List of Superman & Lois characters

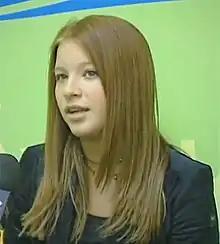
Stacey Farber played Leslie.

Lana Lang (portrayed by Emmanuelle Chriqui Milana Hryschenko as a child, Sara Rizk when in grade school, Emma Newton as a teenager) is an old friend of Clark and the loan officer at Smallville Bank. She is married to Kyle and the mother of Sophie and Sarah. In addition, she is also the cheerleader coach at Smallville High School. Due to what Tal-Rho did in Smallville causing the civilians to blame her and Kyle, Lana becomes appalled when she overhears Mayor George Dean talking negative things about them. Lana and Kyle are later forgiven by the citizens of Smallville following Tal-Rho's defeat.